Taratari

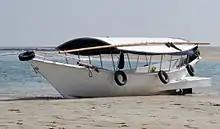
Mandoris from Taratari

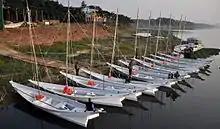
Masdoris from Taratari for the FAO

In 2010, Taratari convinced the Food and Agriculture Organization of the United Nations, the FAO, of the need to improve and renovate traditional Bengali boats. The organization put the shipyard in charge of the production of the first 25 of the country's fishing boats made of fiberglass. With the delivery of 35 more units to the FAO in 2012, Taratari also trained fishermen in the use of the new boats.